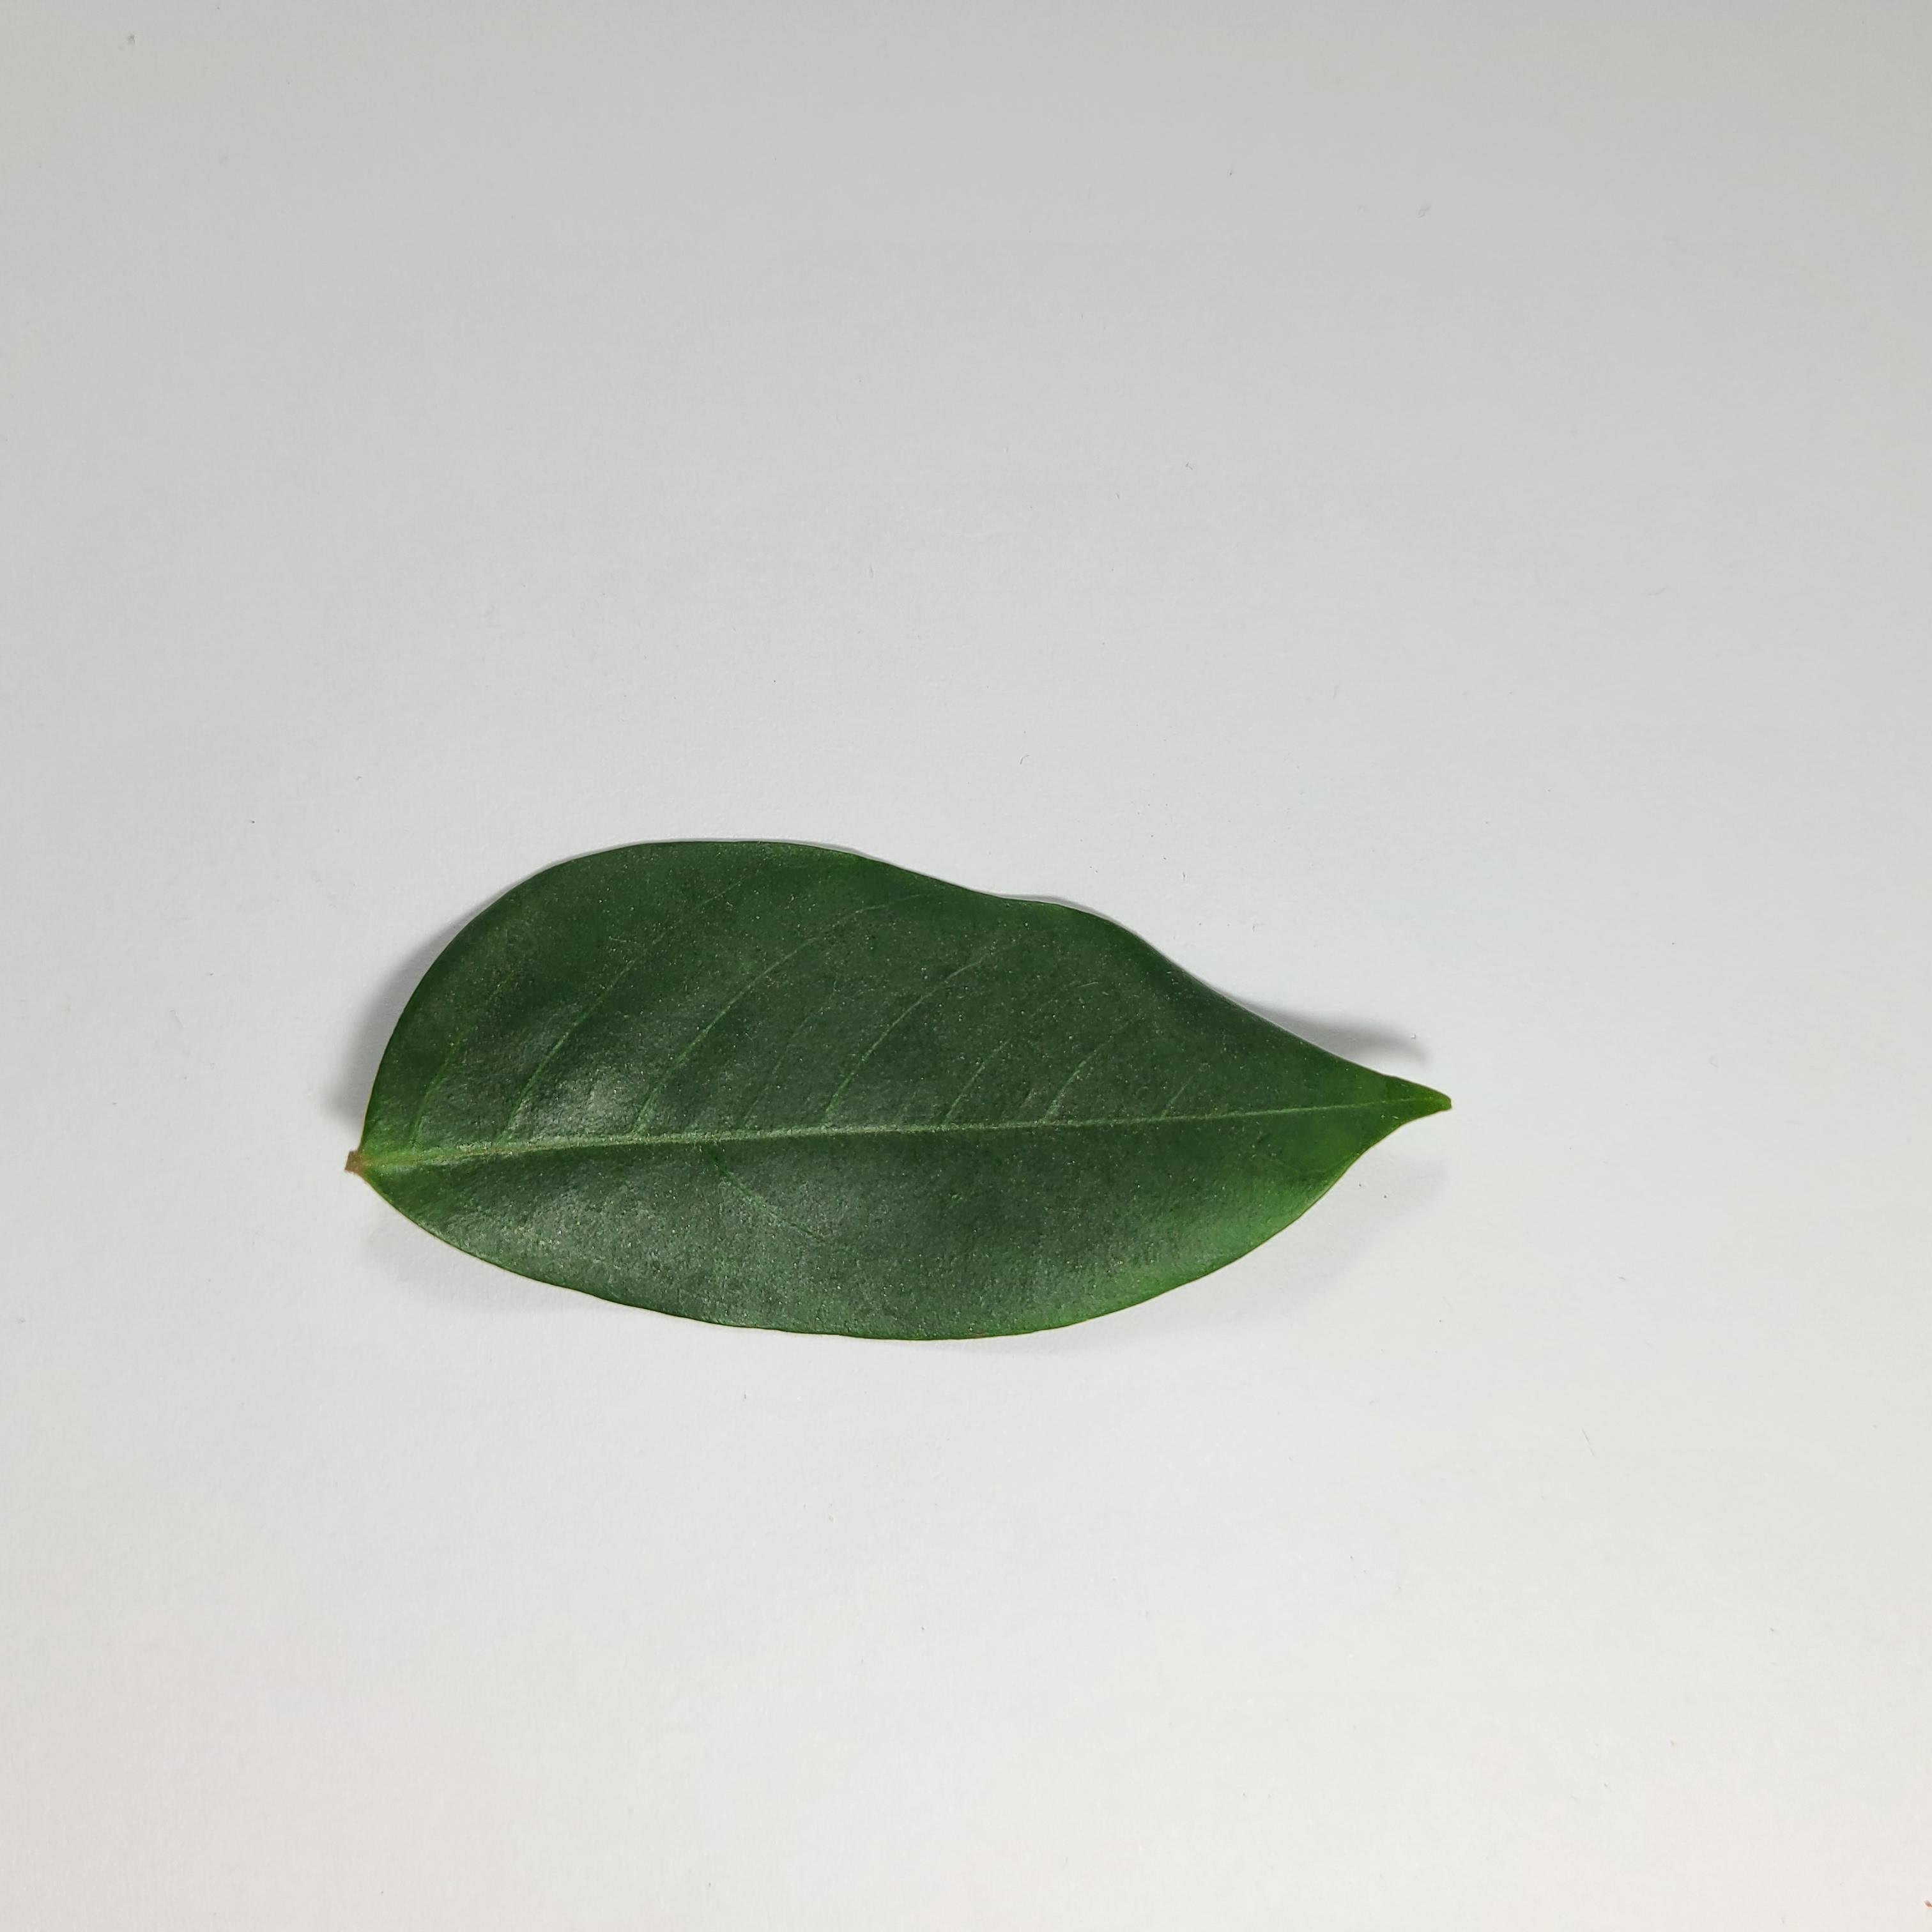
Label: Healthy Leaves